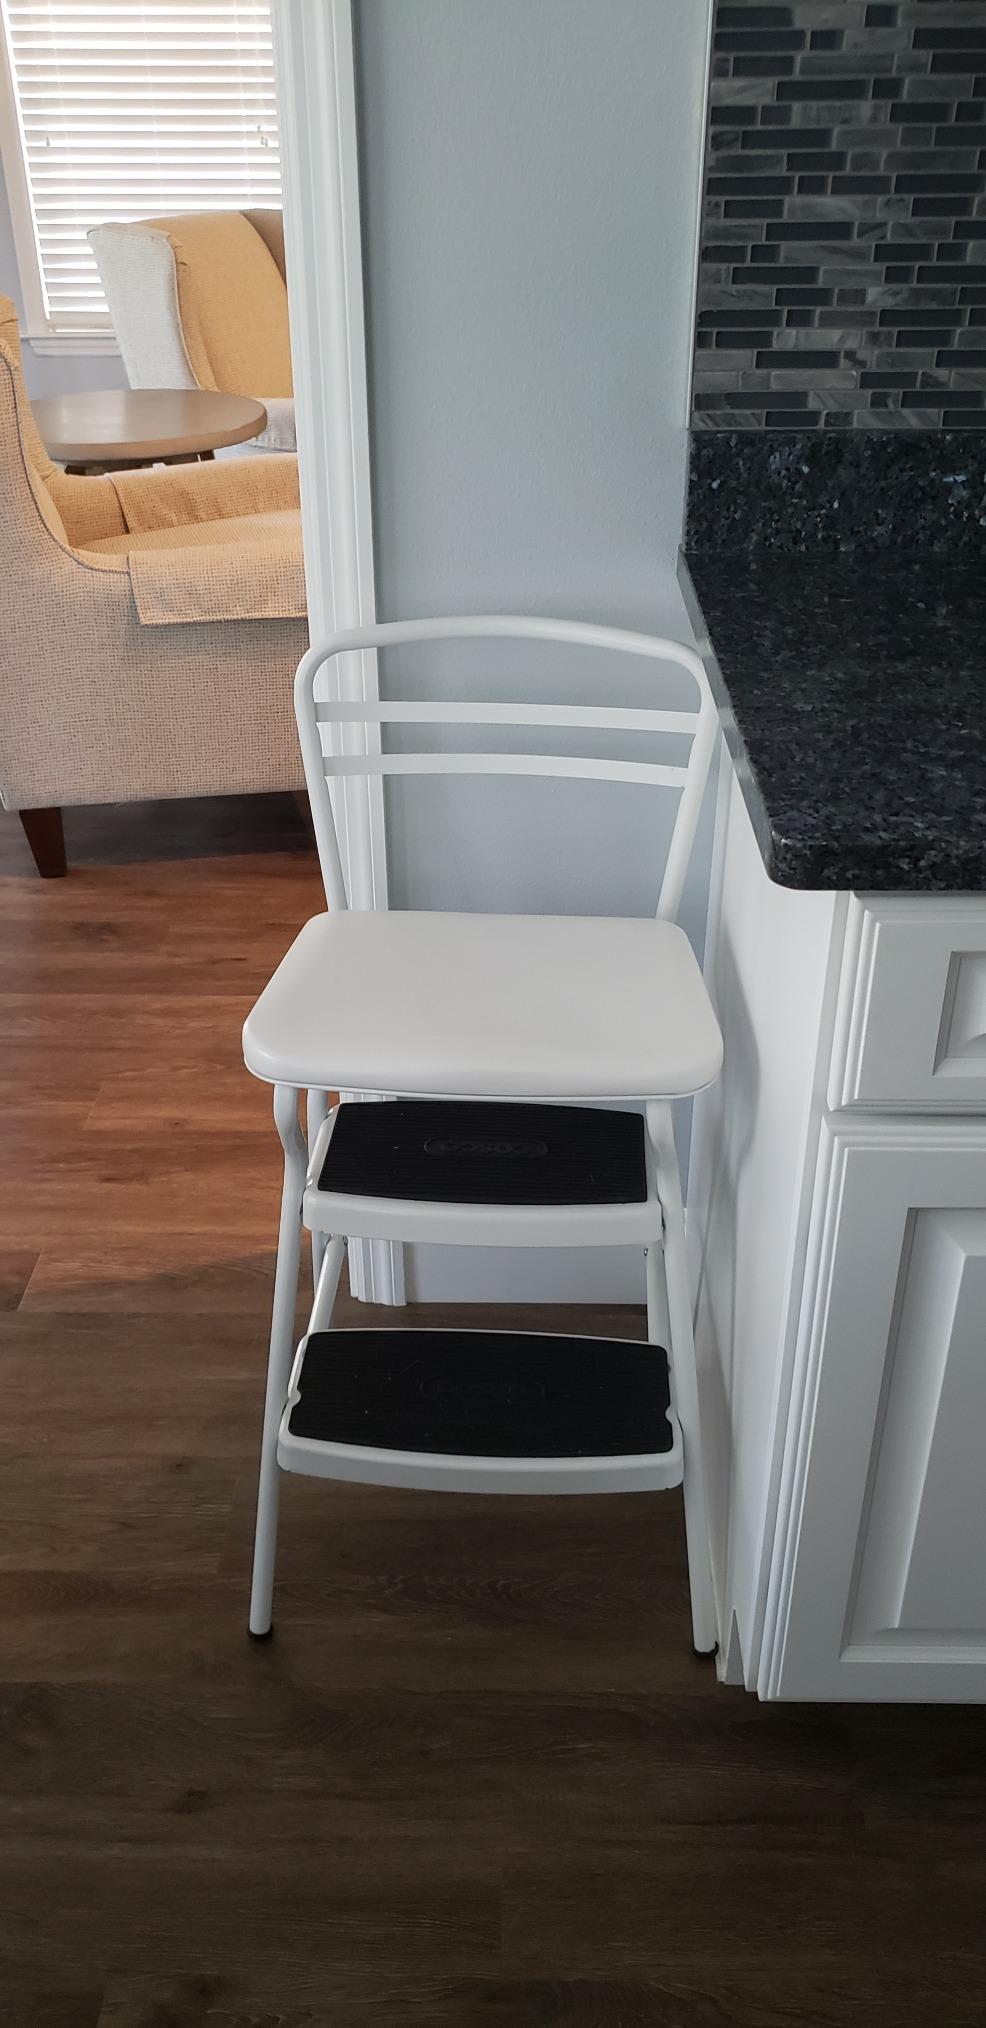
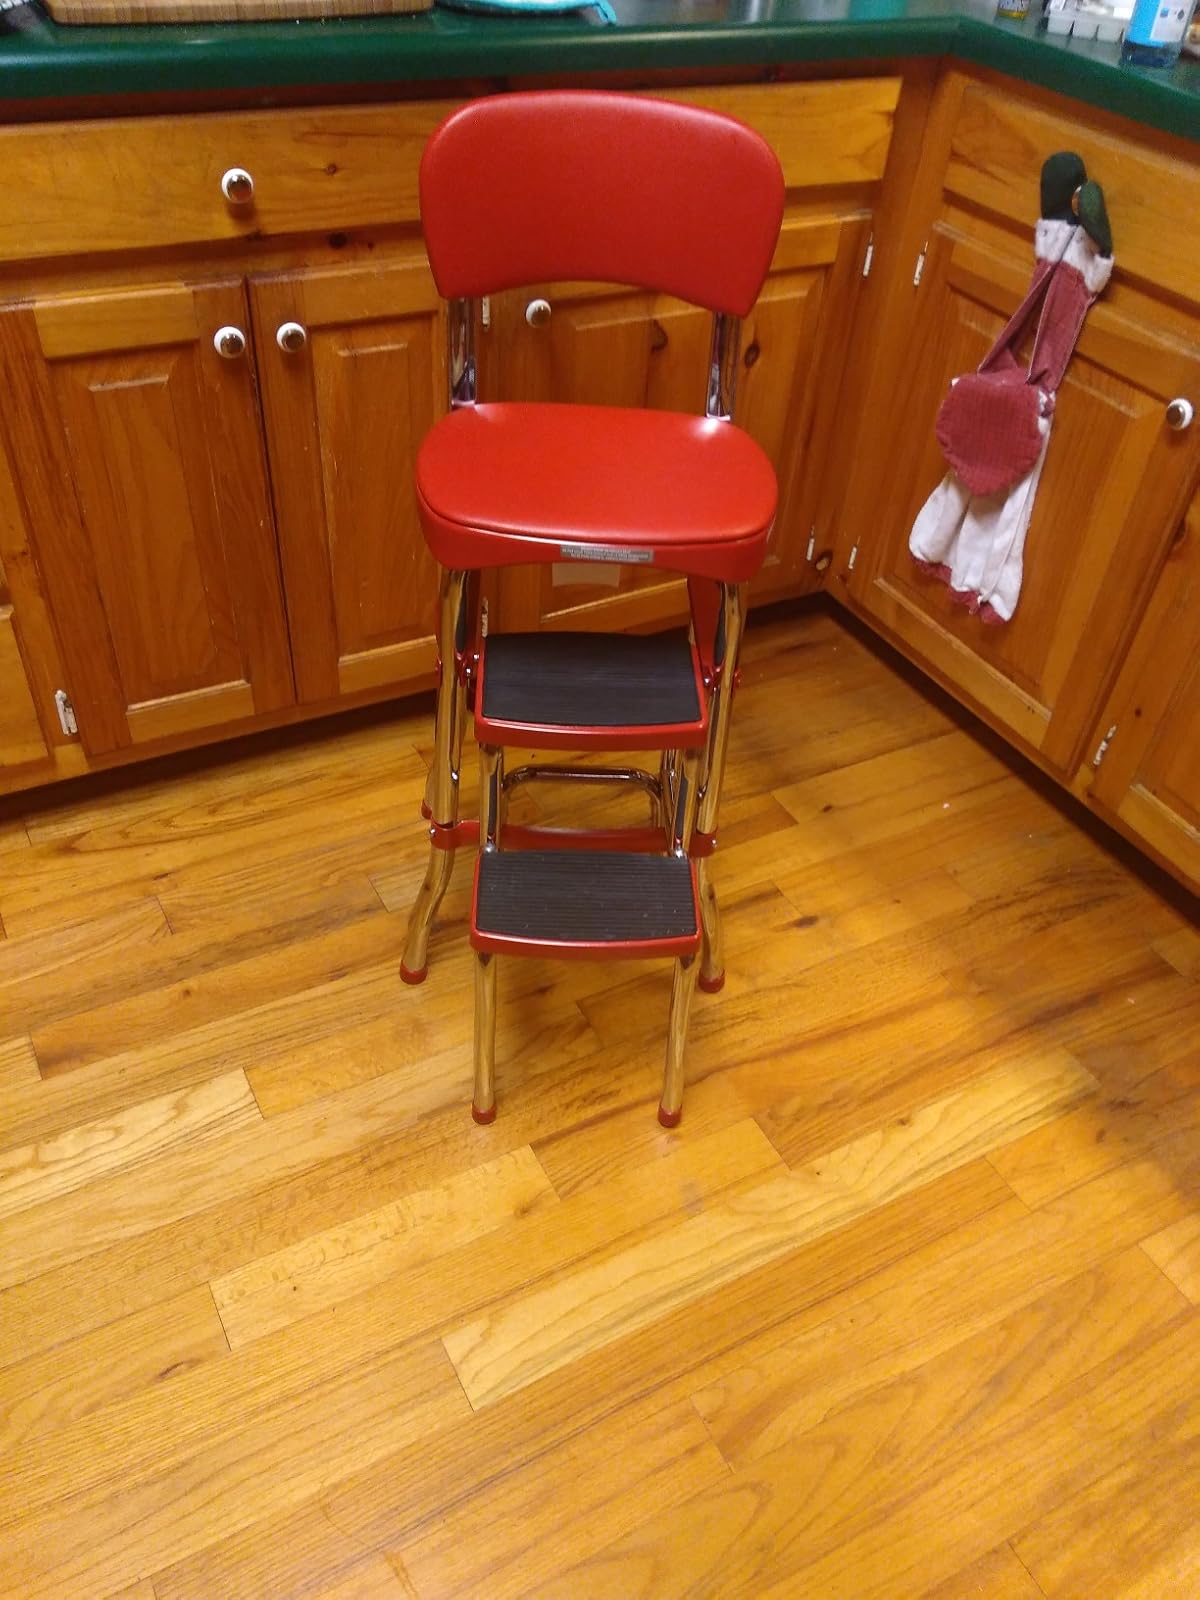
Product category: items_chair
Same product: no